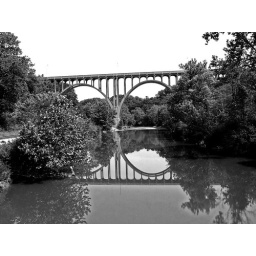
bw bridge over water